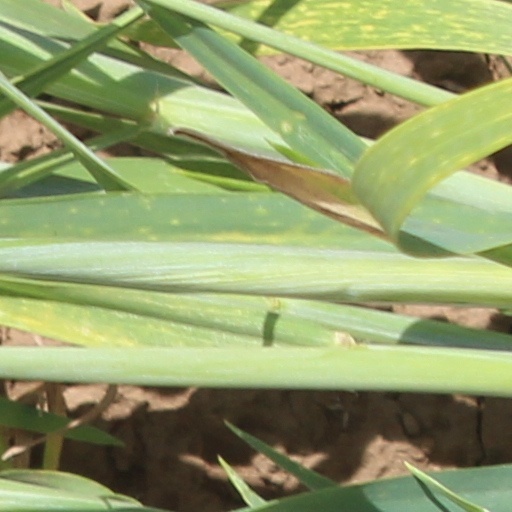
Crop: wheat